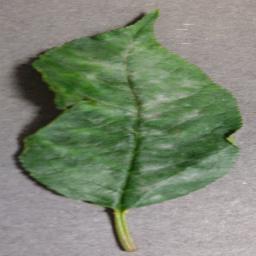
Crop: cherry
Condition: (including_sour)_powdery_mildew